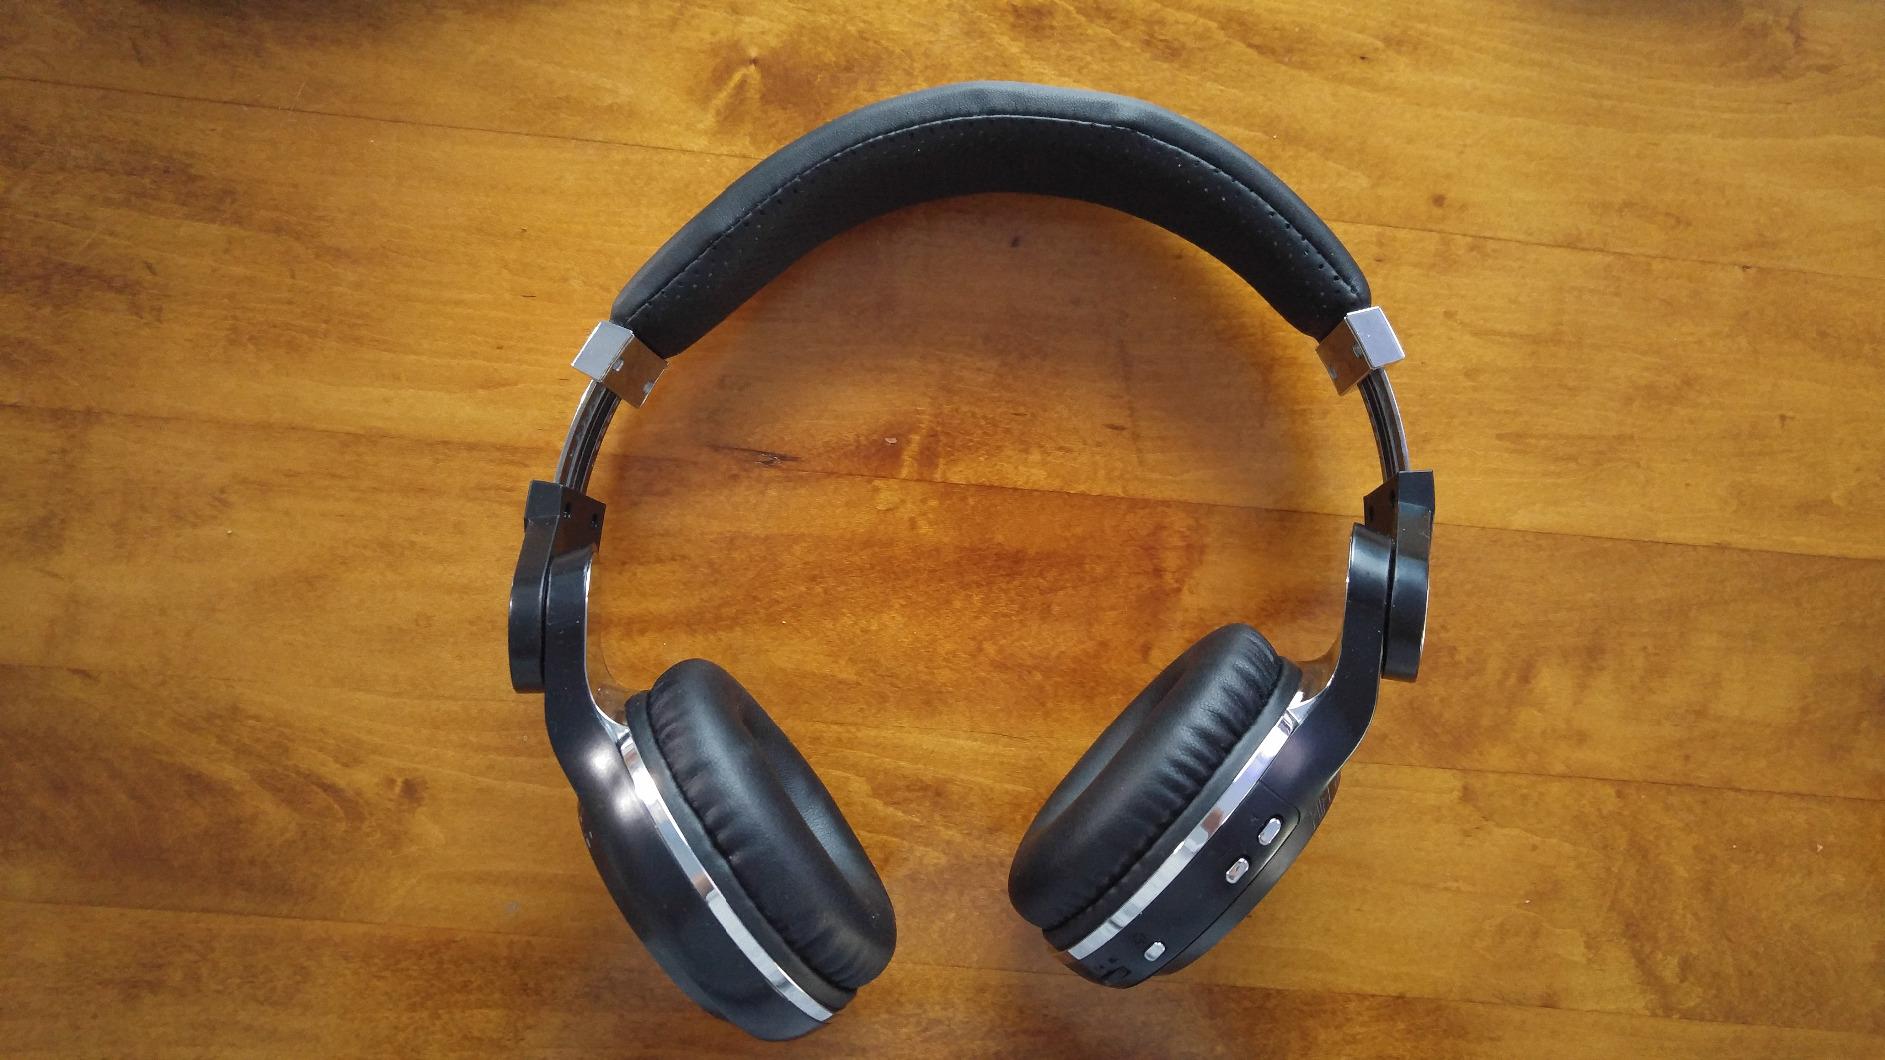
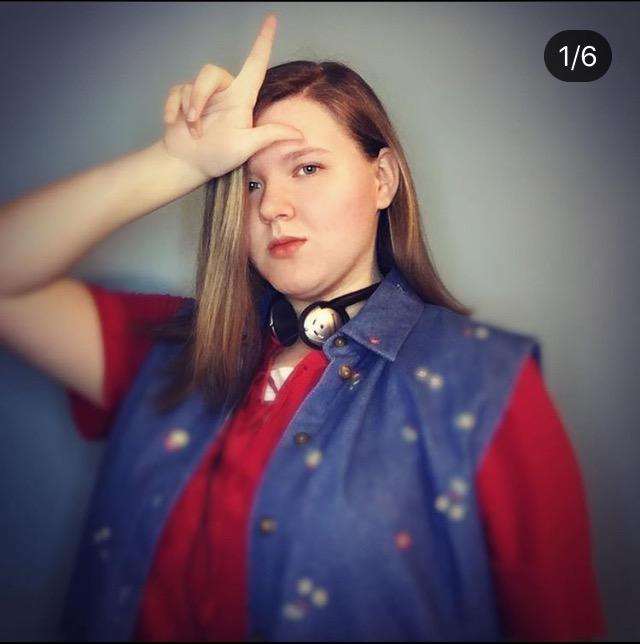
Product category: headphones
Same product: no